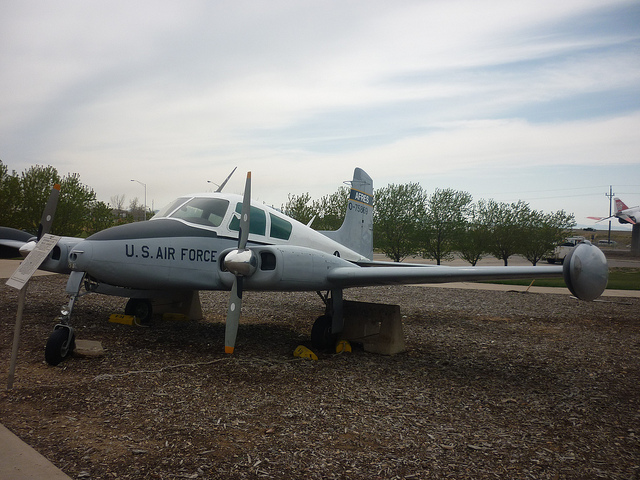
A small U.S. Air Force aircraft on display.